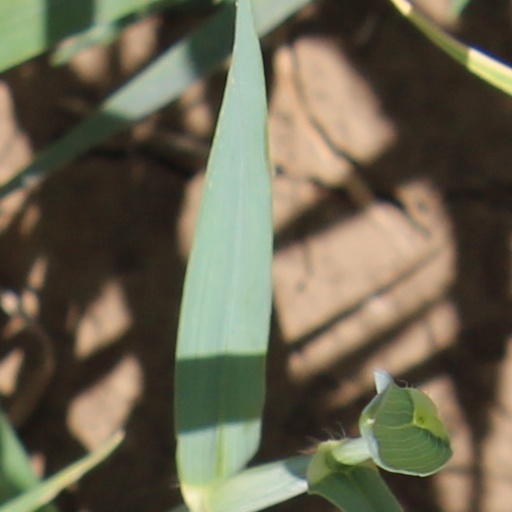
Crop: wheat